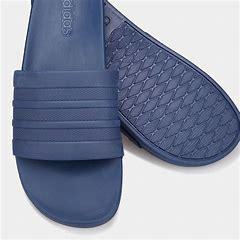
Brand: Adidas
Model: Adilette Comfort